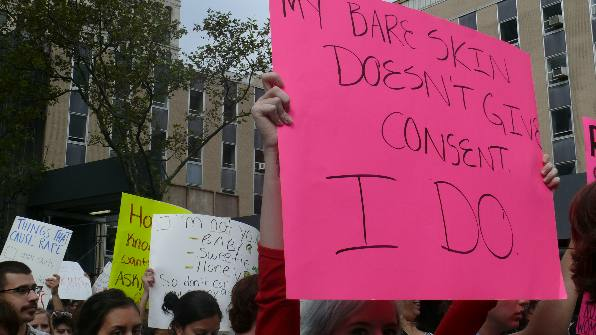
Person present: Yes